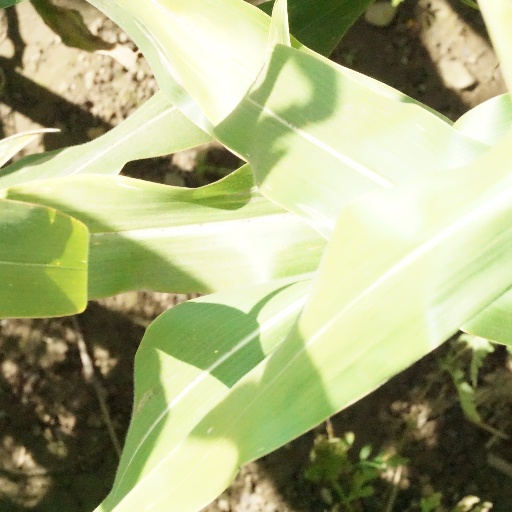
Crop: maize; corn